Yanis Kordatos

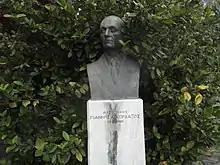
Tomb of Kordatos in Zagora

He died suddenly of a heart attack on April 30, 1961, while in his office. He was preparing an article about the celebration of May Day, in order to be published in the newspaper "I Avgi". His funeral took place in the cemetery of Kallithea and was attended by many people, while a delegation of the EDA also attended.